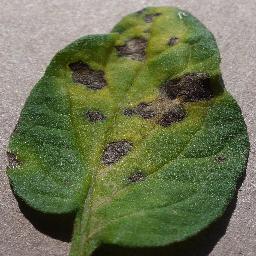
Label: Tomato___Early_blight